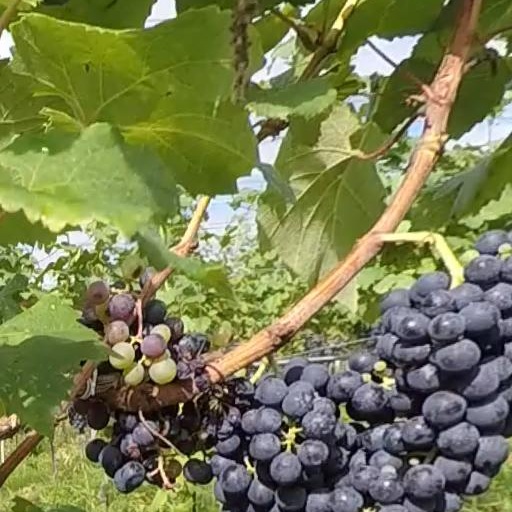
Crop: grape